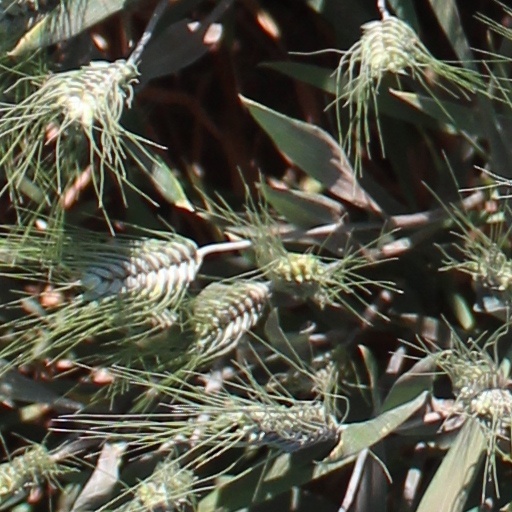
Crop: wheat